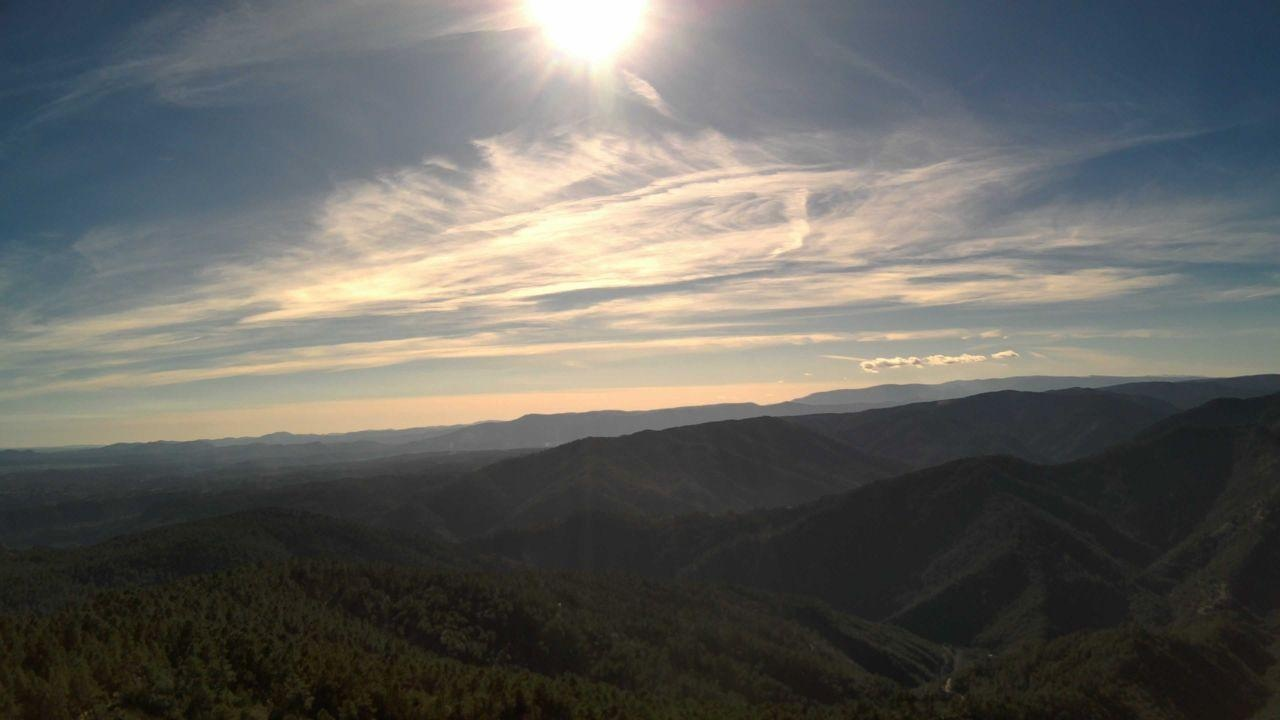
Fire: no
Smoke: no